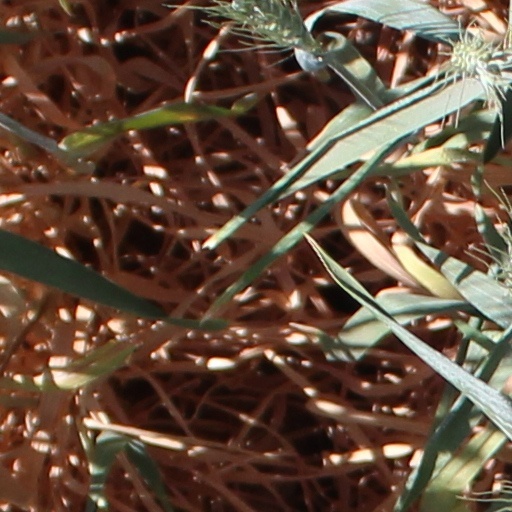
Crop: wheat